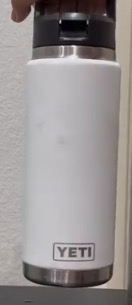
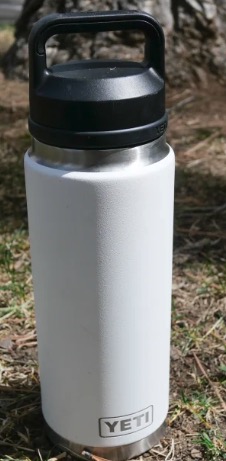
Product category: misc
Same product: yes